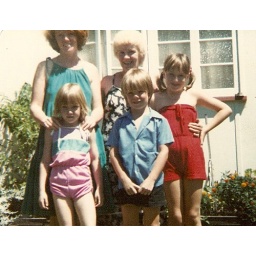
Chris's house in Brisbane Australia. Don't know who the girls are.May be Iain's daughters.